Jake and the Fatman

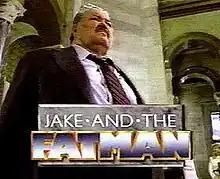
Title screen

Jake and the Fatman is an American crime drama television series starring William Conrad as prosecutor J. L. (Jason Lochinvar) "Fatman" McCabe and Joe Penny as investigator Jake Styles. Created by Dean Hargrove and Joel Steiger, the series ran on CBS for five seasons from September 26, 1987, to May 6, 1992.